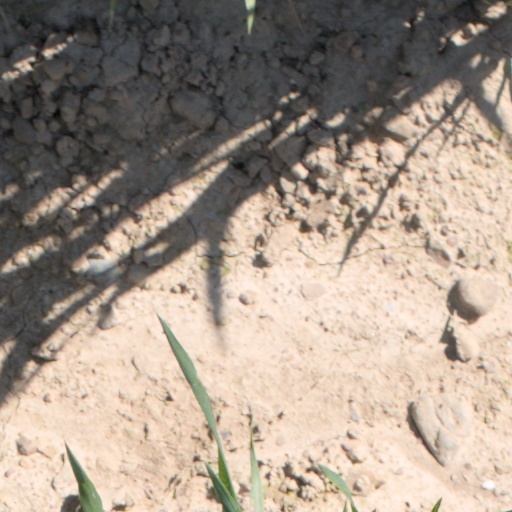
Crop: wheat